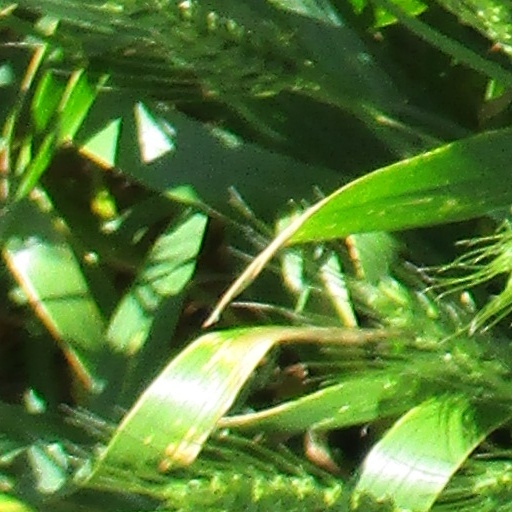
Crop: wheat